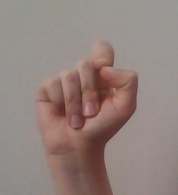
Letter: fa